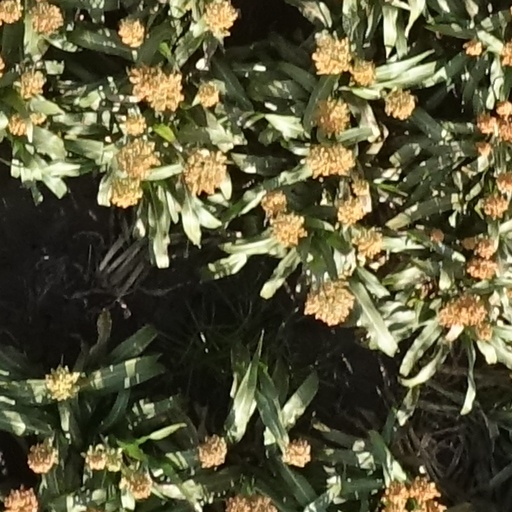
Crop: sorghum